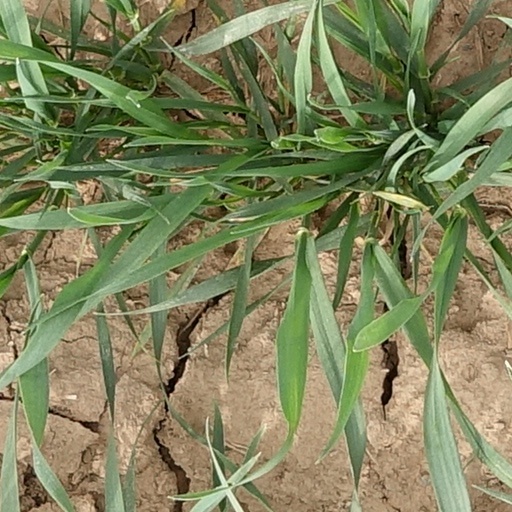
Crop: wheat